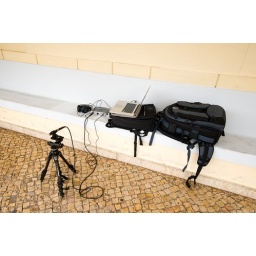
soundscape recordings on the field in the Cruz Quebrada train station and surroundings